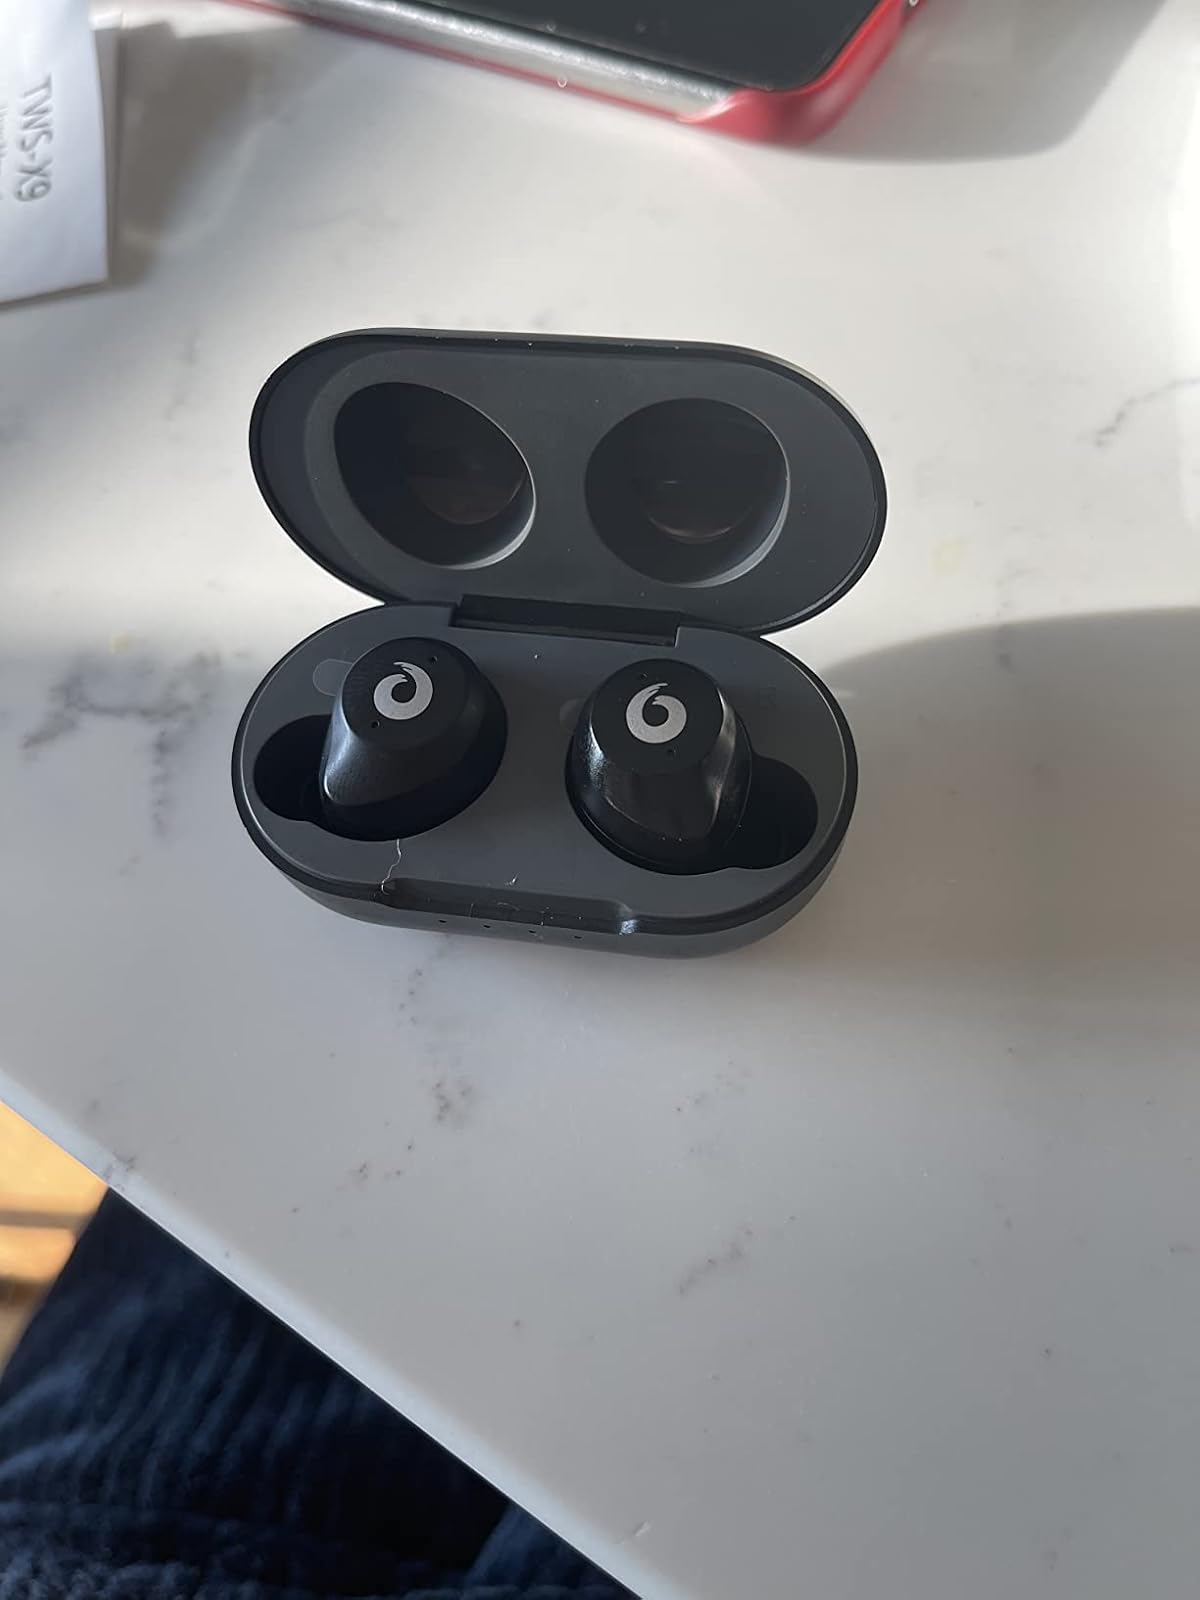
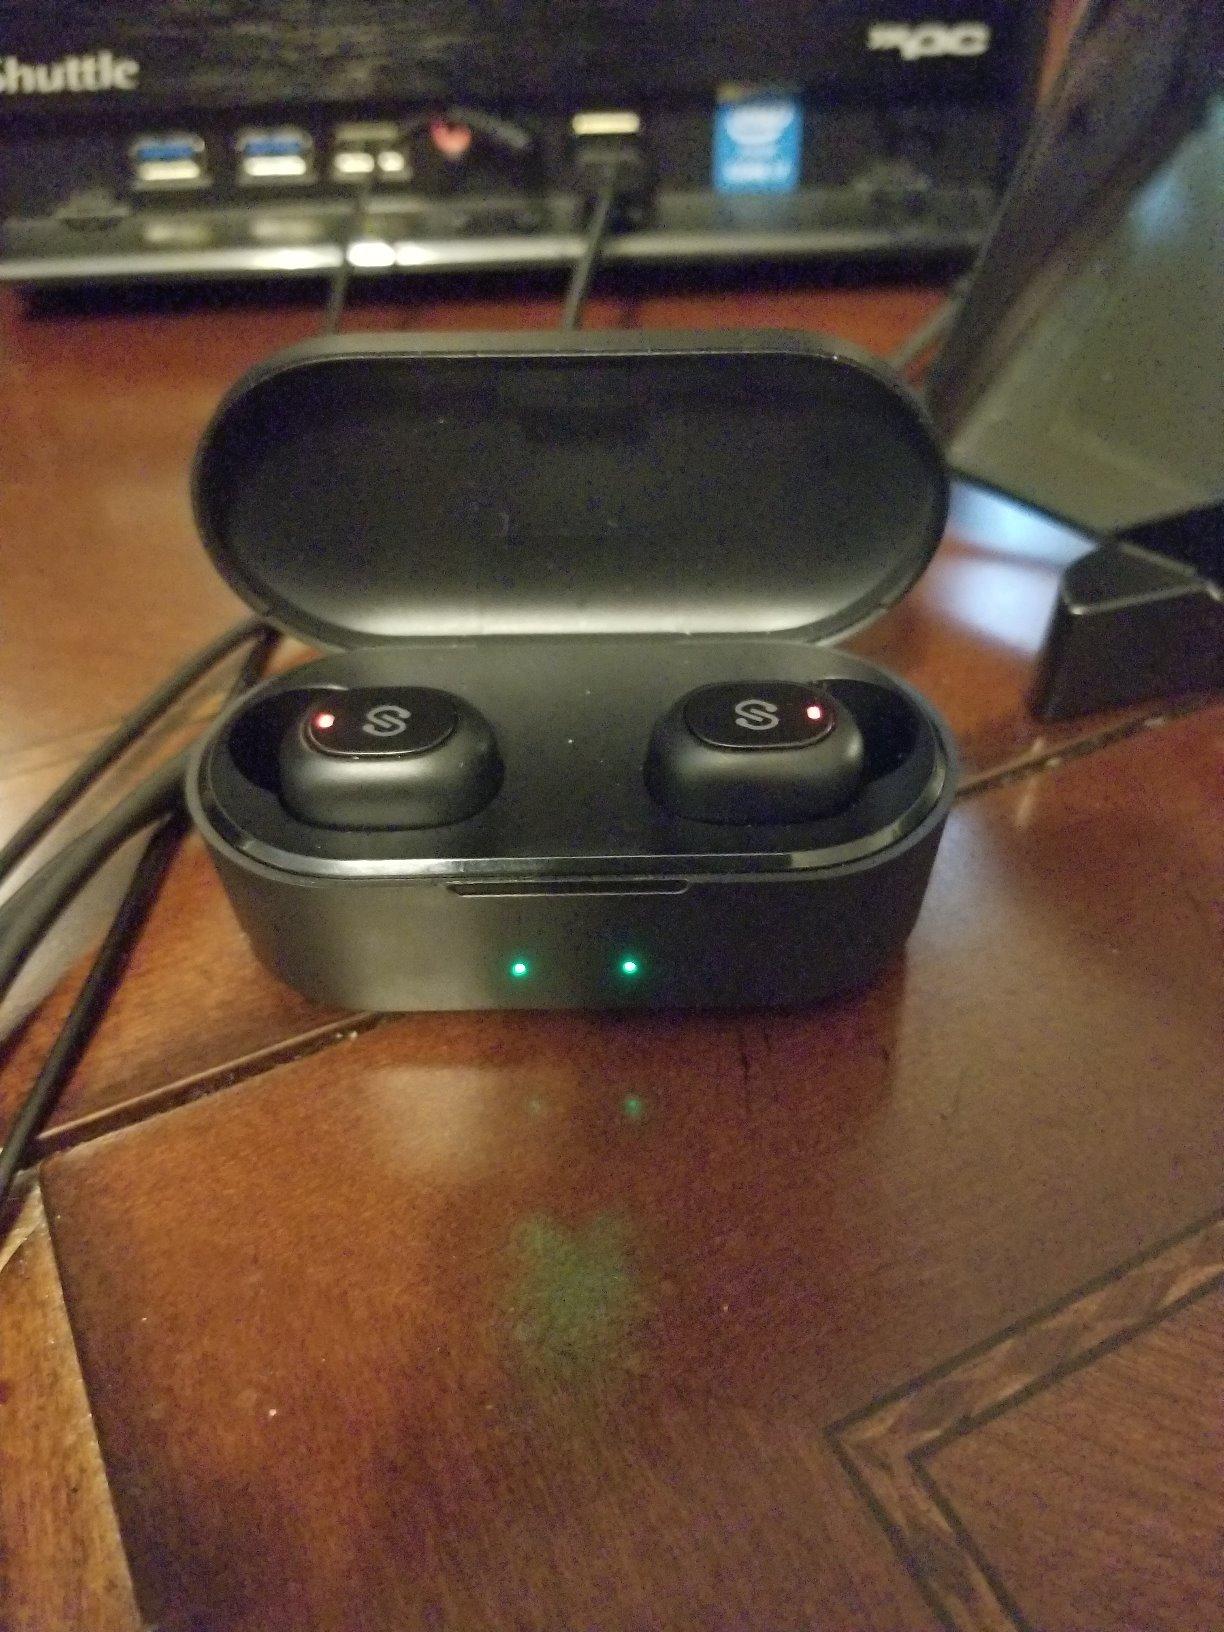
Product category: earbuds
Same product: no